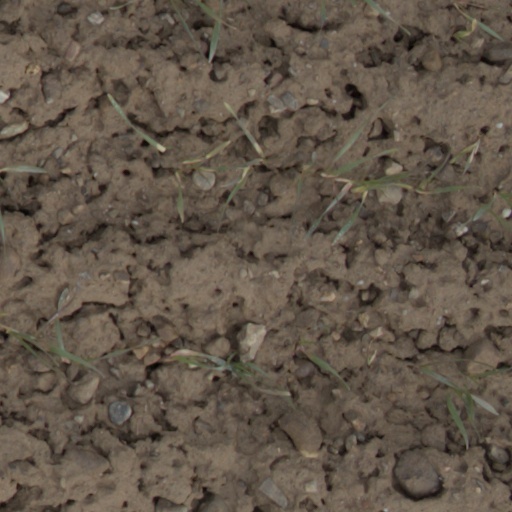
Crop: wheat